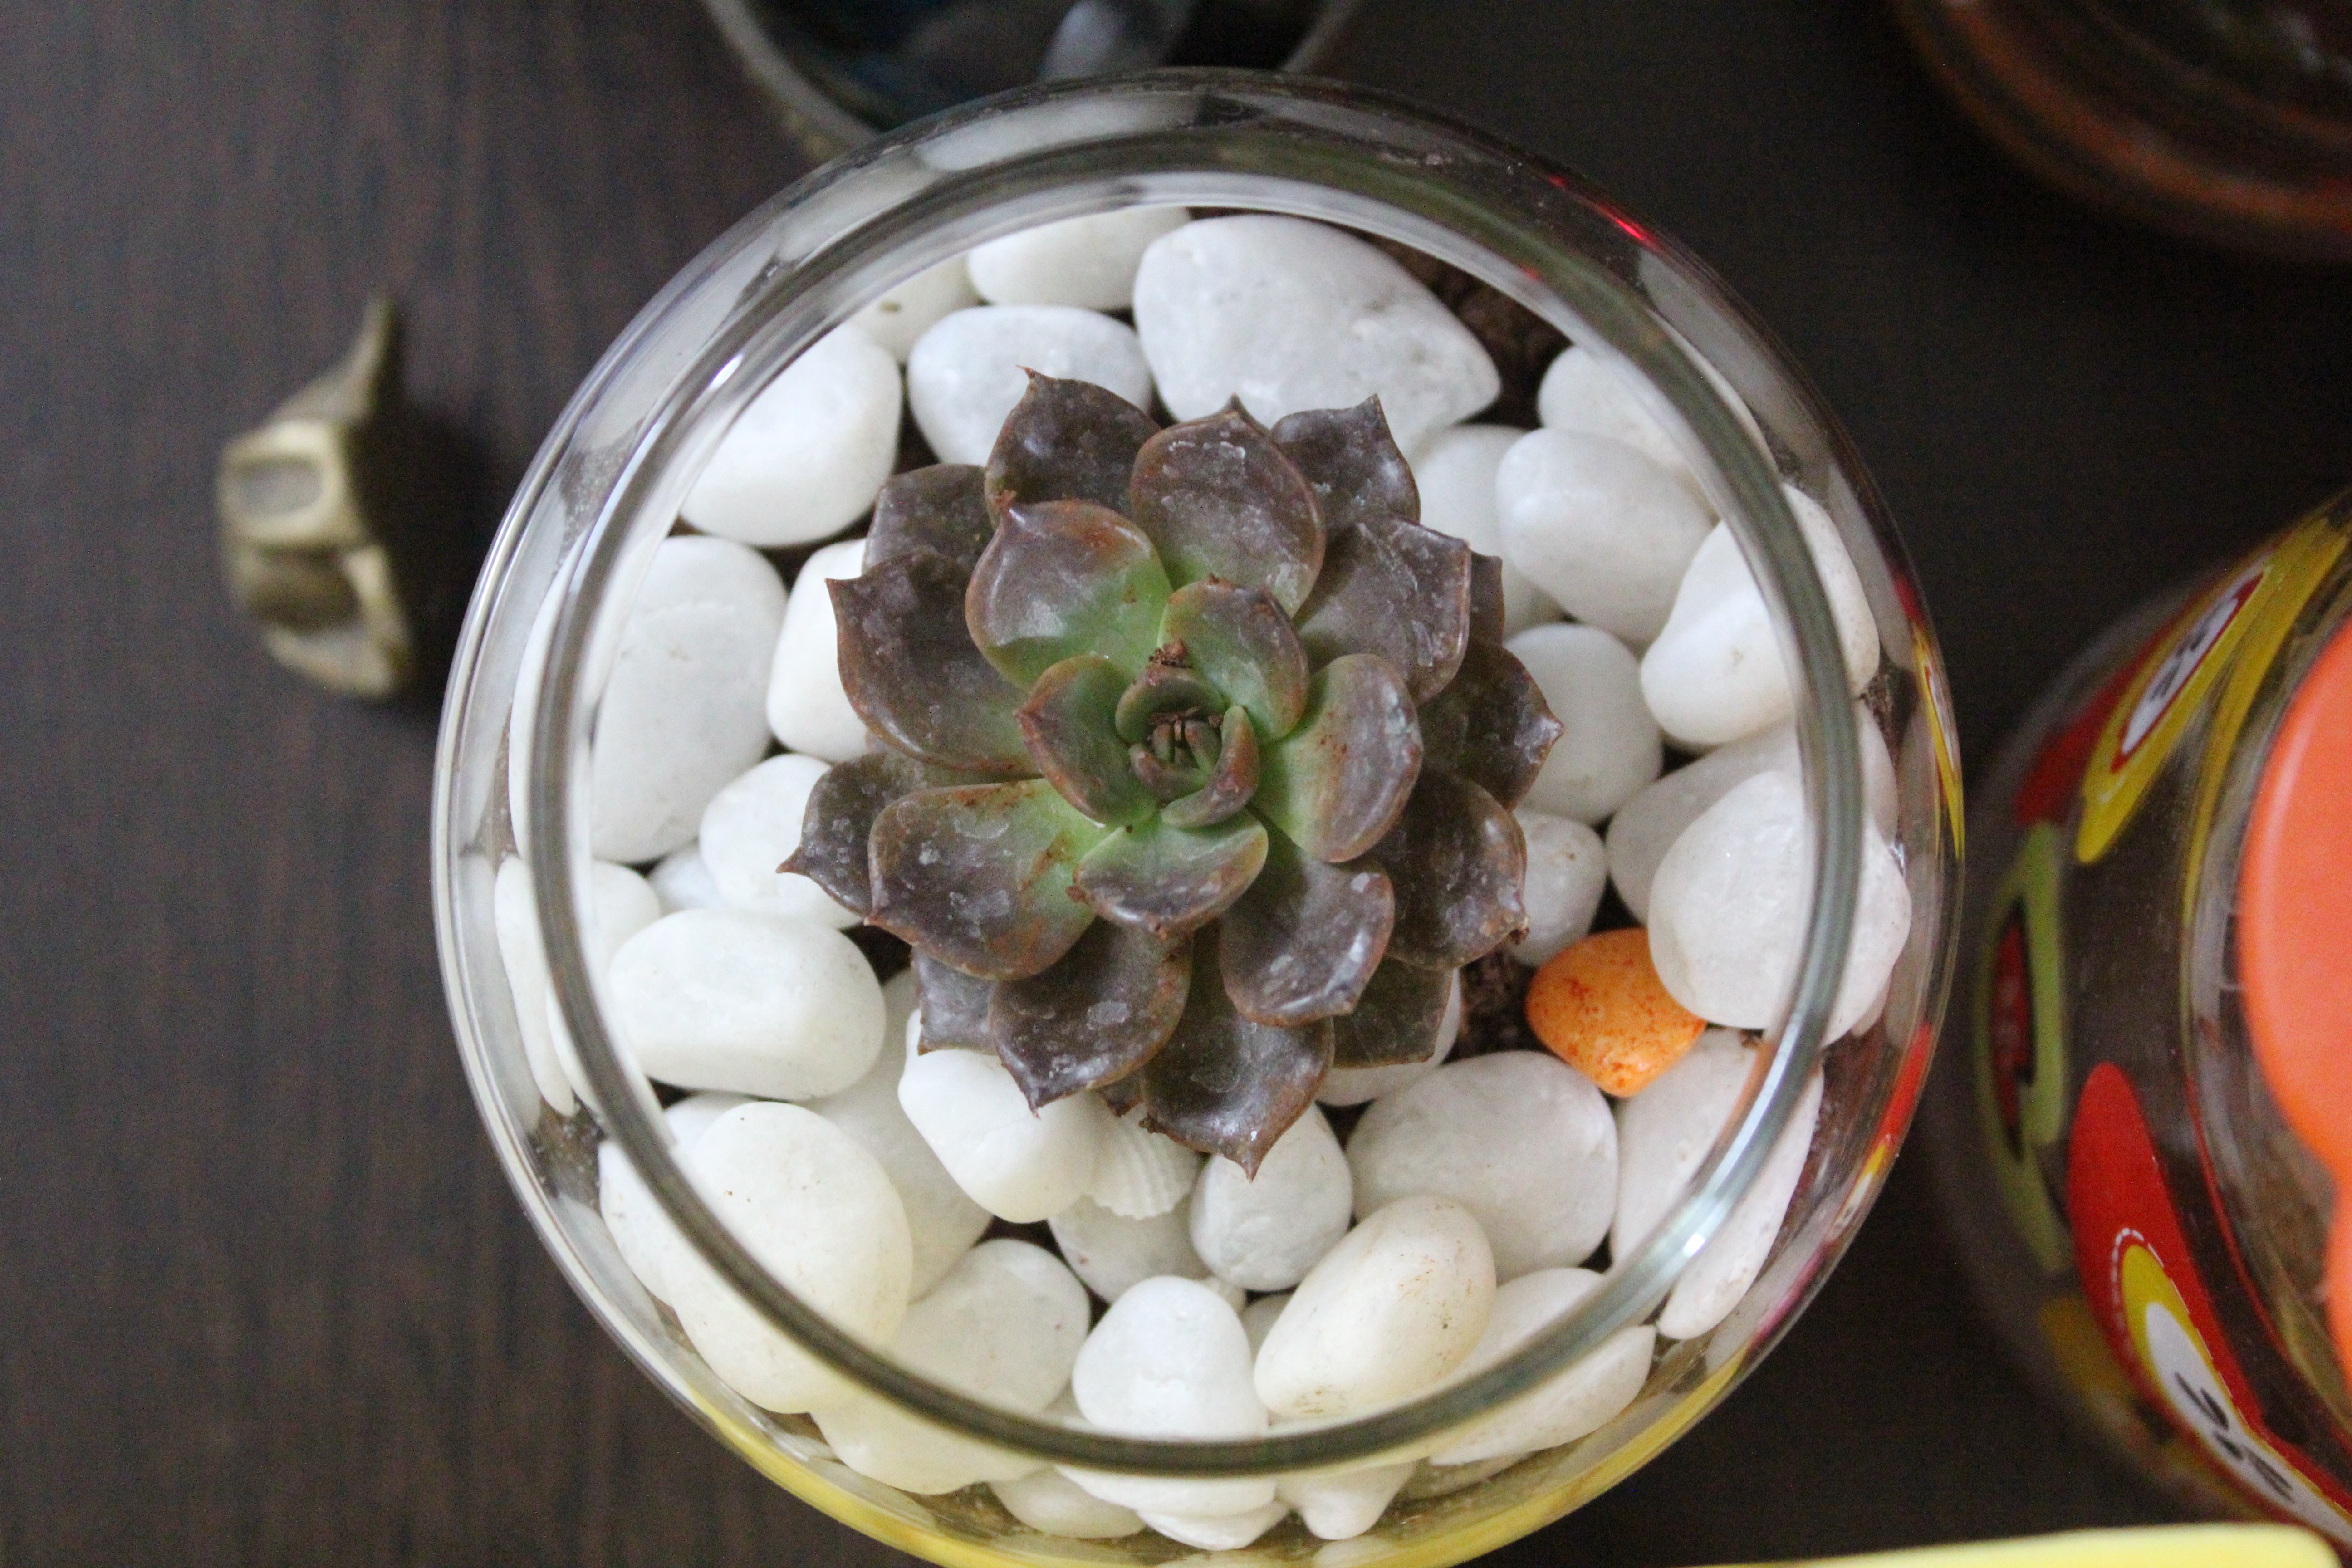
flower, dish, food, produce, cuisine